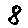
Label: 8